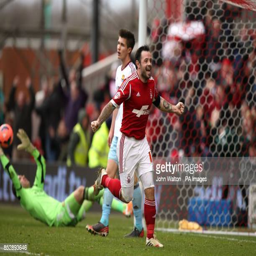
football player celebrates scoring their fifth goal during the match